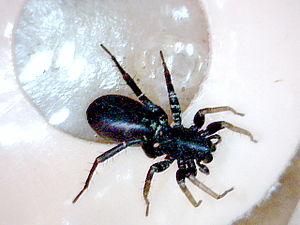
Castianeira est un genre d'araignées aranéomorphes de la famille des Corinnidae.